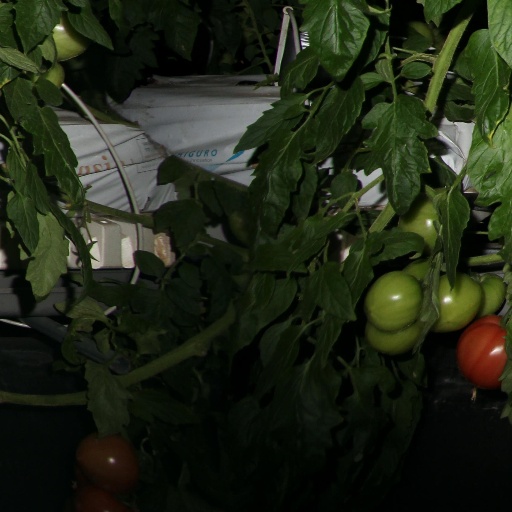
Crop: tomato